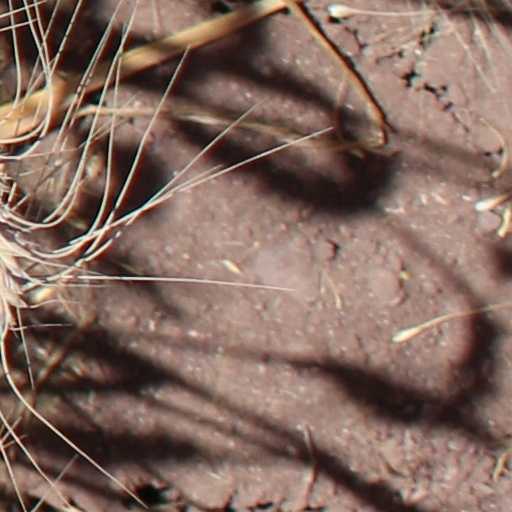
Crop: wheat